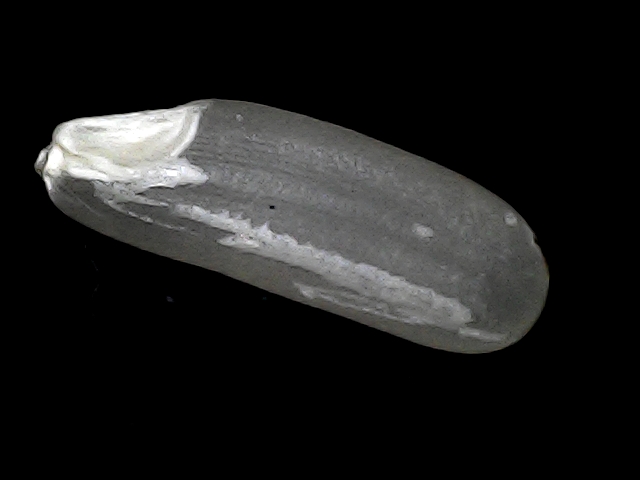
Rice variety: BD30